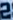
Number: 2